BR Engineering BR01

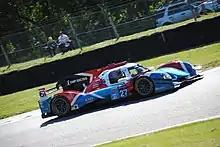
Shaun Lynn piloting the BR 01 at Brands Hatch.

Four of the BR 01s are being raced in the Masters Endurance Legends. The car has claimed six class wins in the G2/P2 class so far, as of 13 June, as well as six overall podiums finishes.